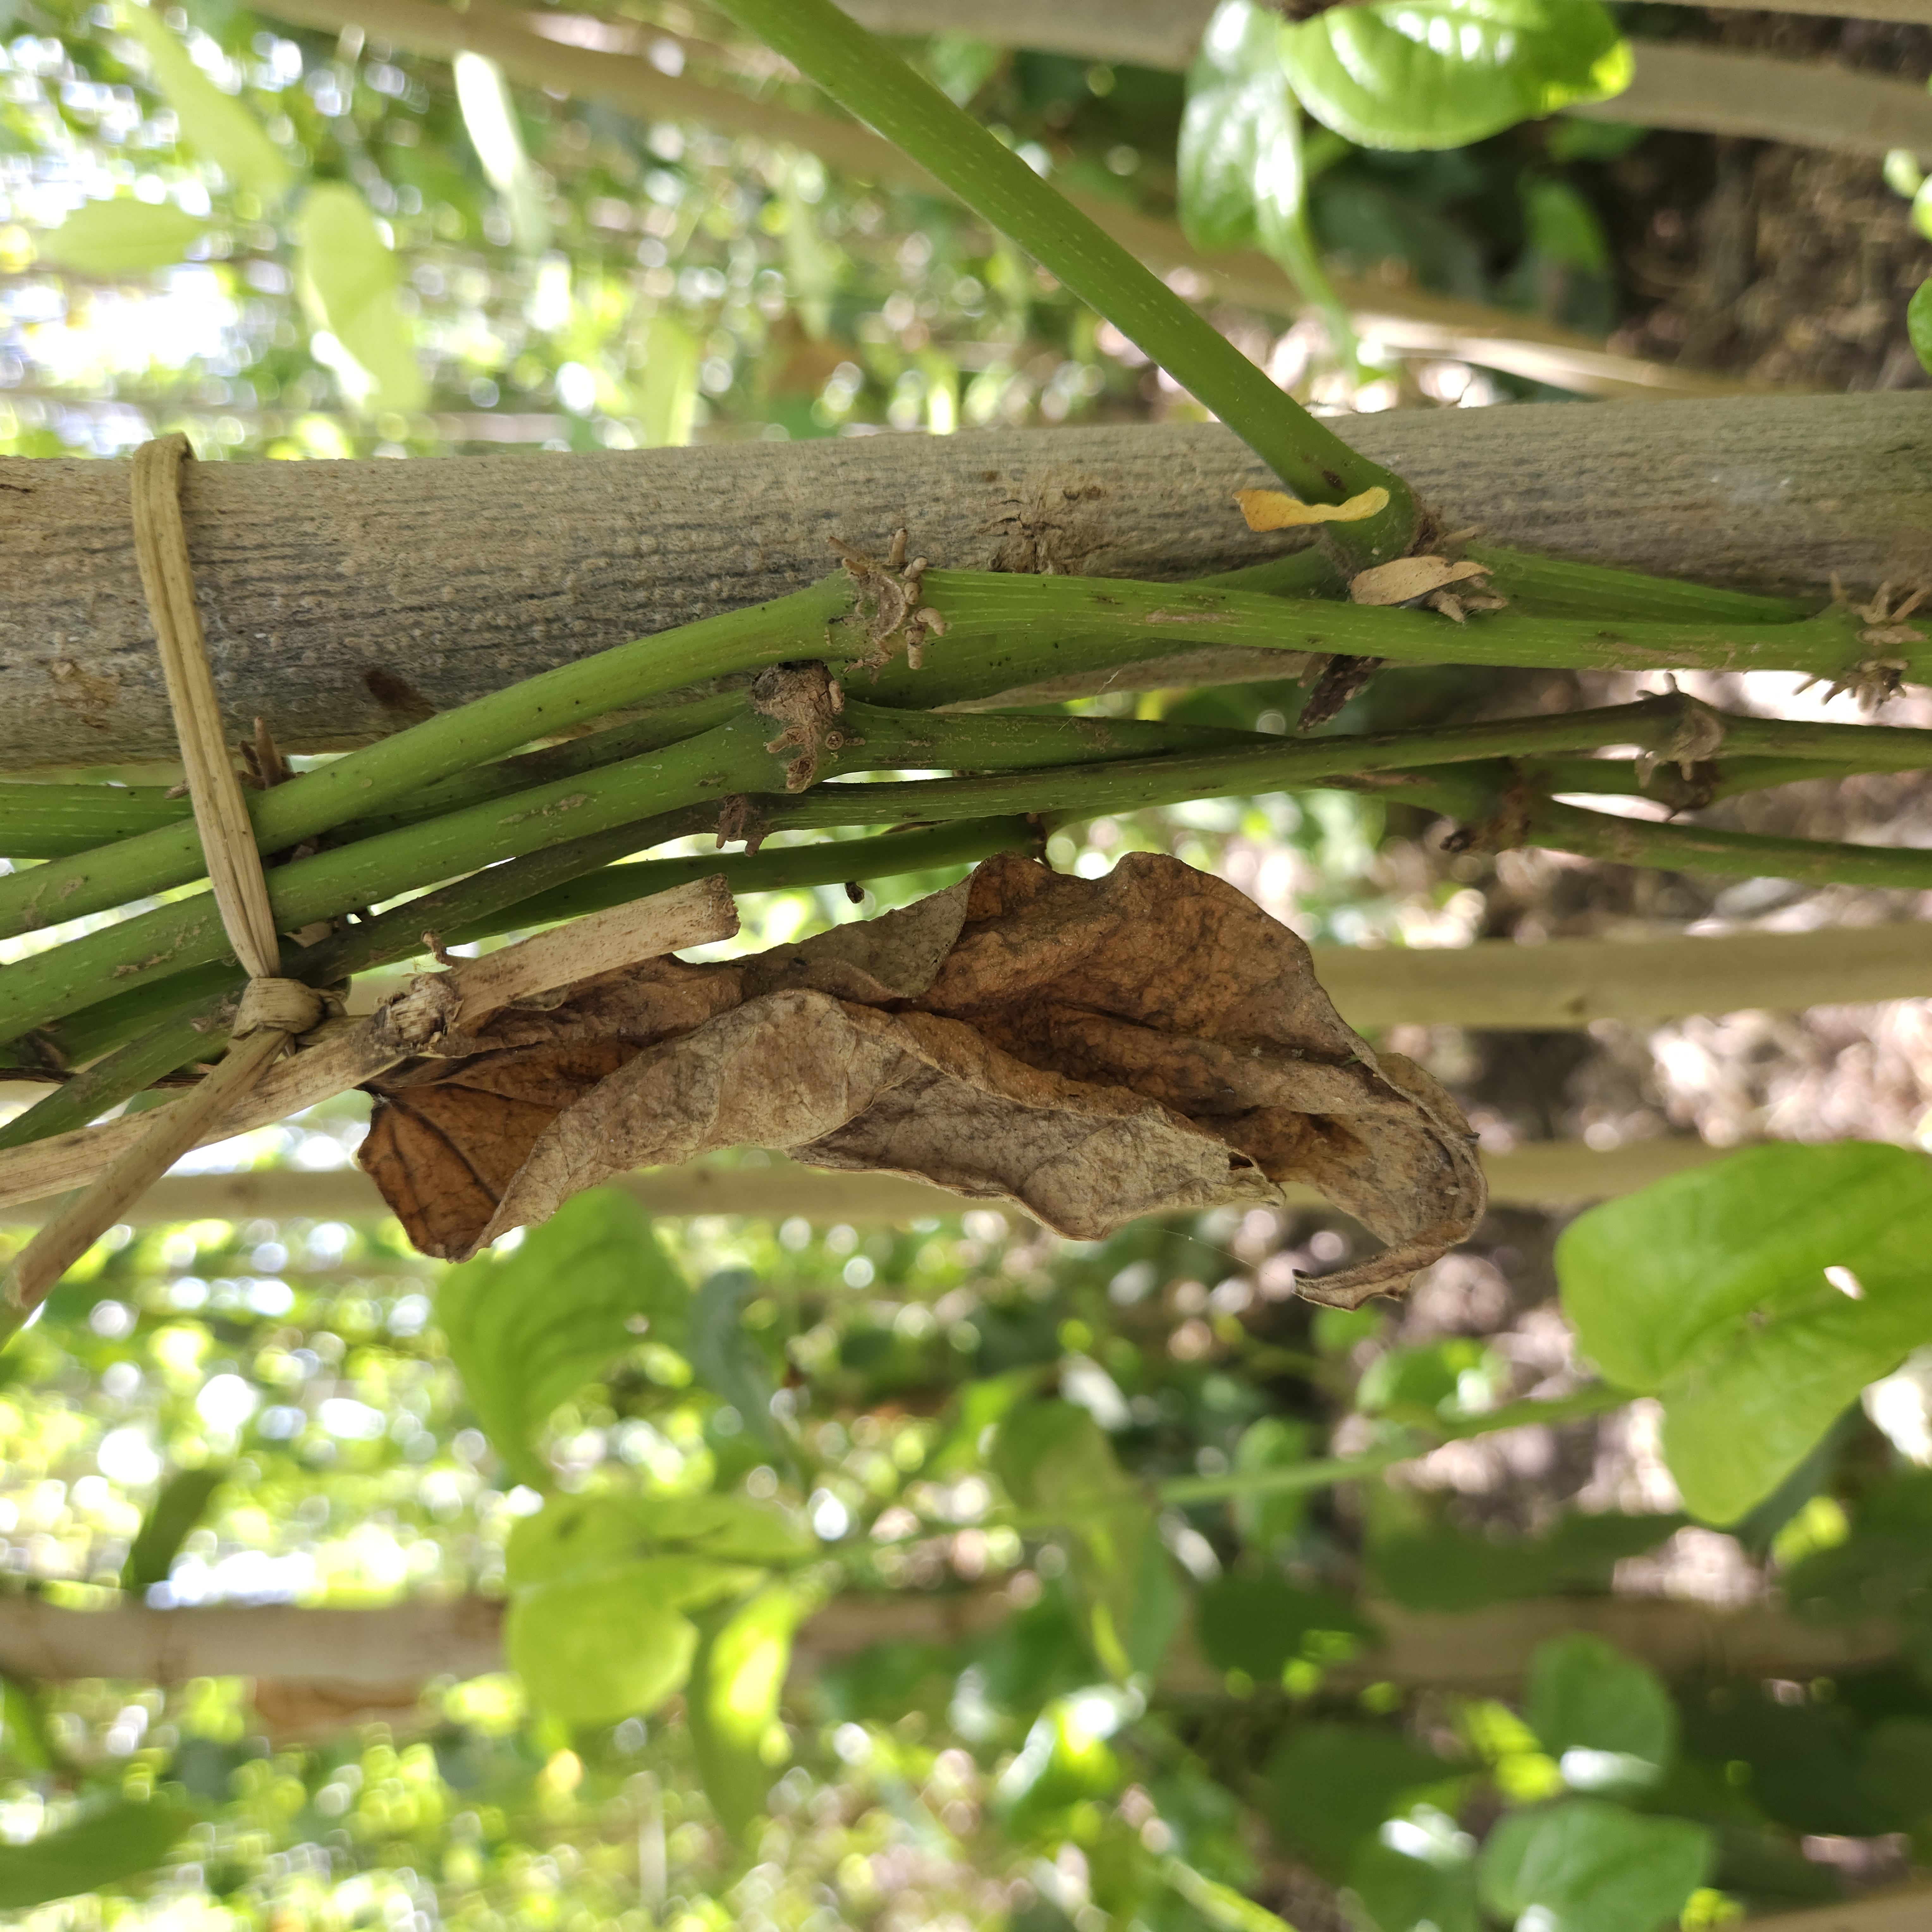
Label: Dried